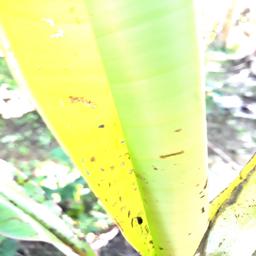
Label: BANANA APHIDS